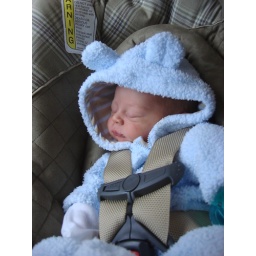
Nathan in puppy dog onesie